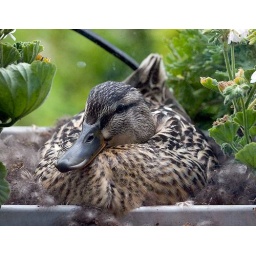
The duck that nested in our bedroom window box